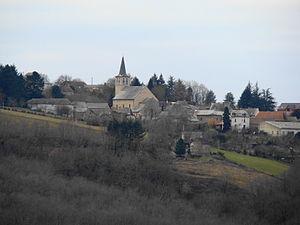
Le village de Saint-André-de-Najac vu de Lagarde-Viaur